Ryesgade

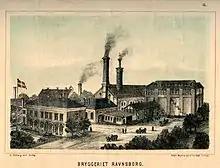
Ravnsborg Brewery

The street was constructed in stages with its last section, around Irmingersgade, not being constructed until the 1880s. For many years it was therefore made up of two dead end sections, accessed from the south and north respectively.